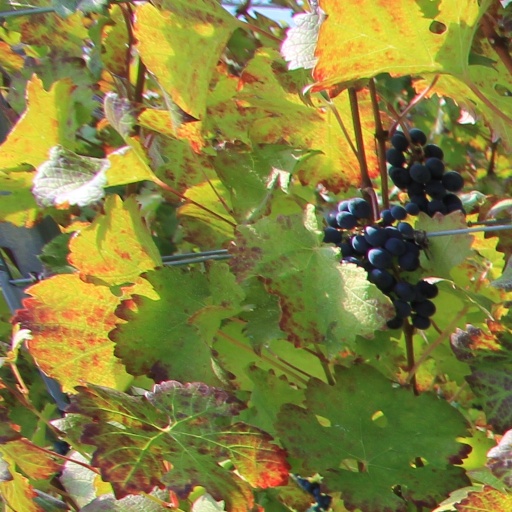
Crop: grape